Page-turner

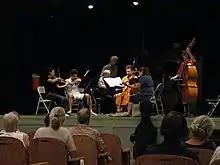
Piano sextet rehearsal with page turner

A page-turner is a person who turns sheet music pages for a musician, often a pianist, usually during a performance.